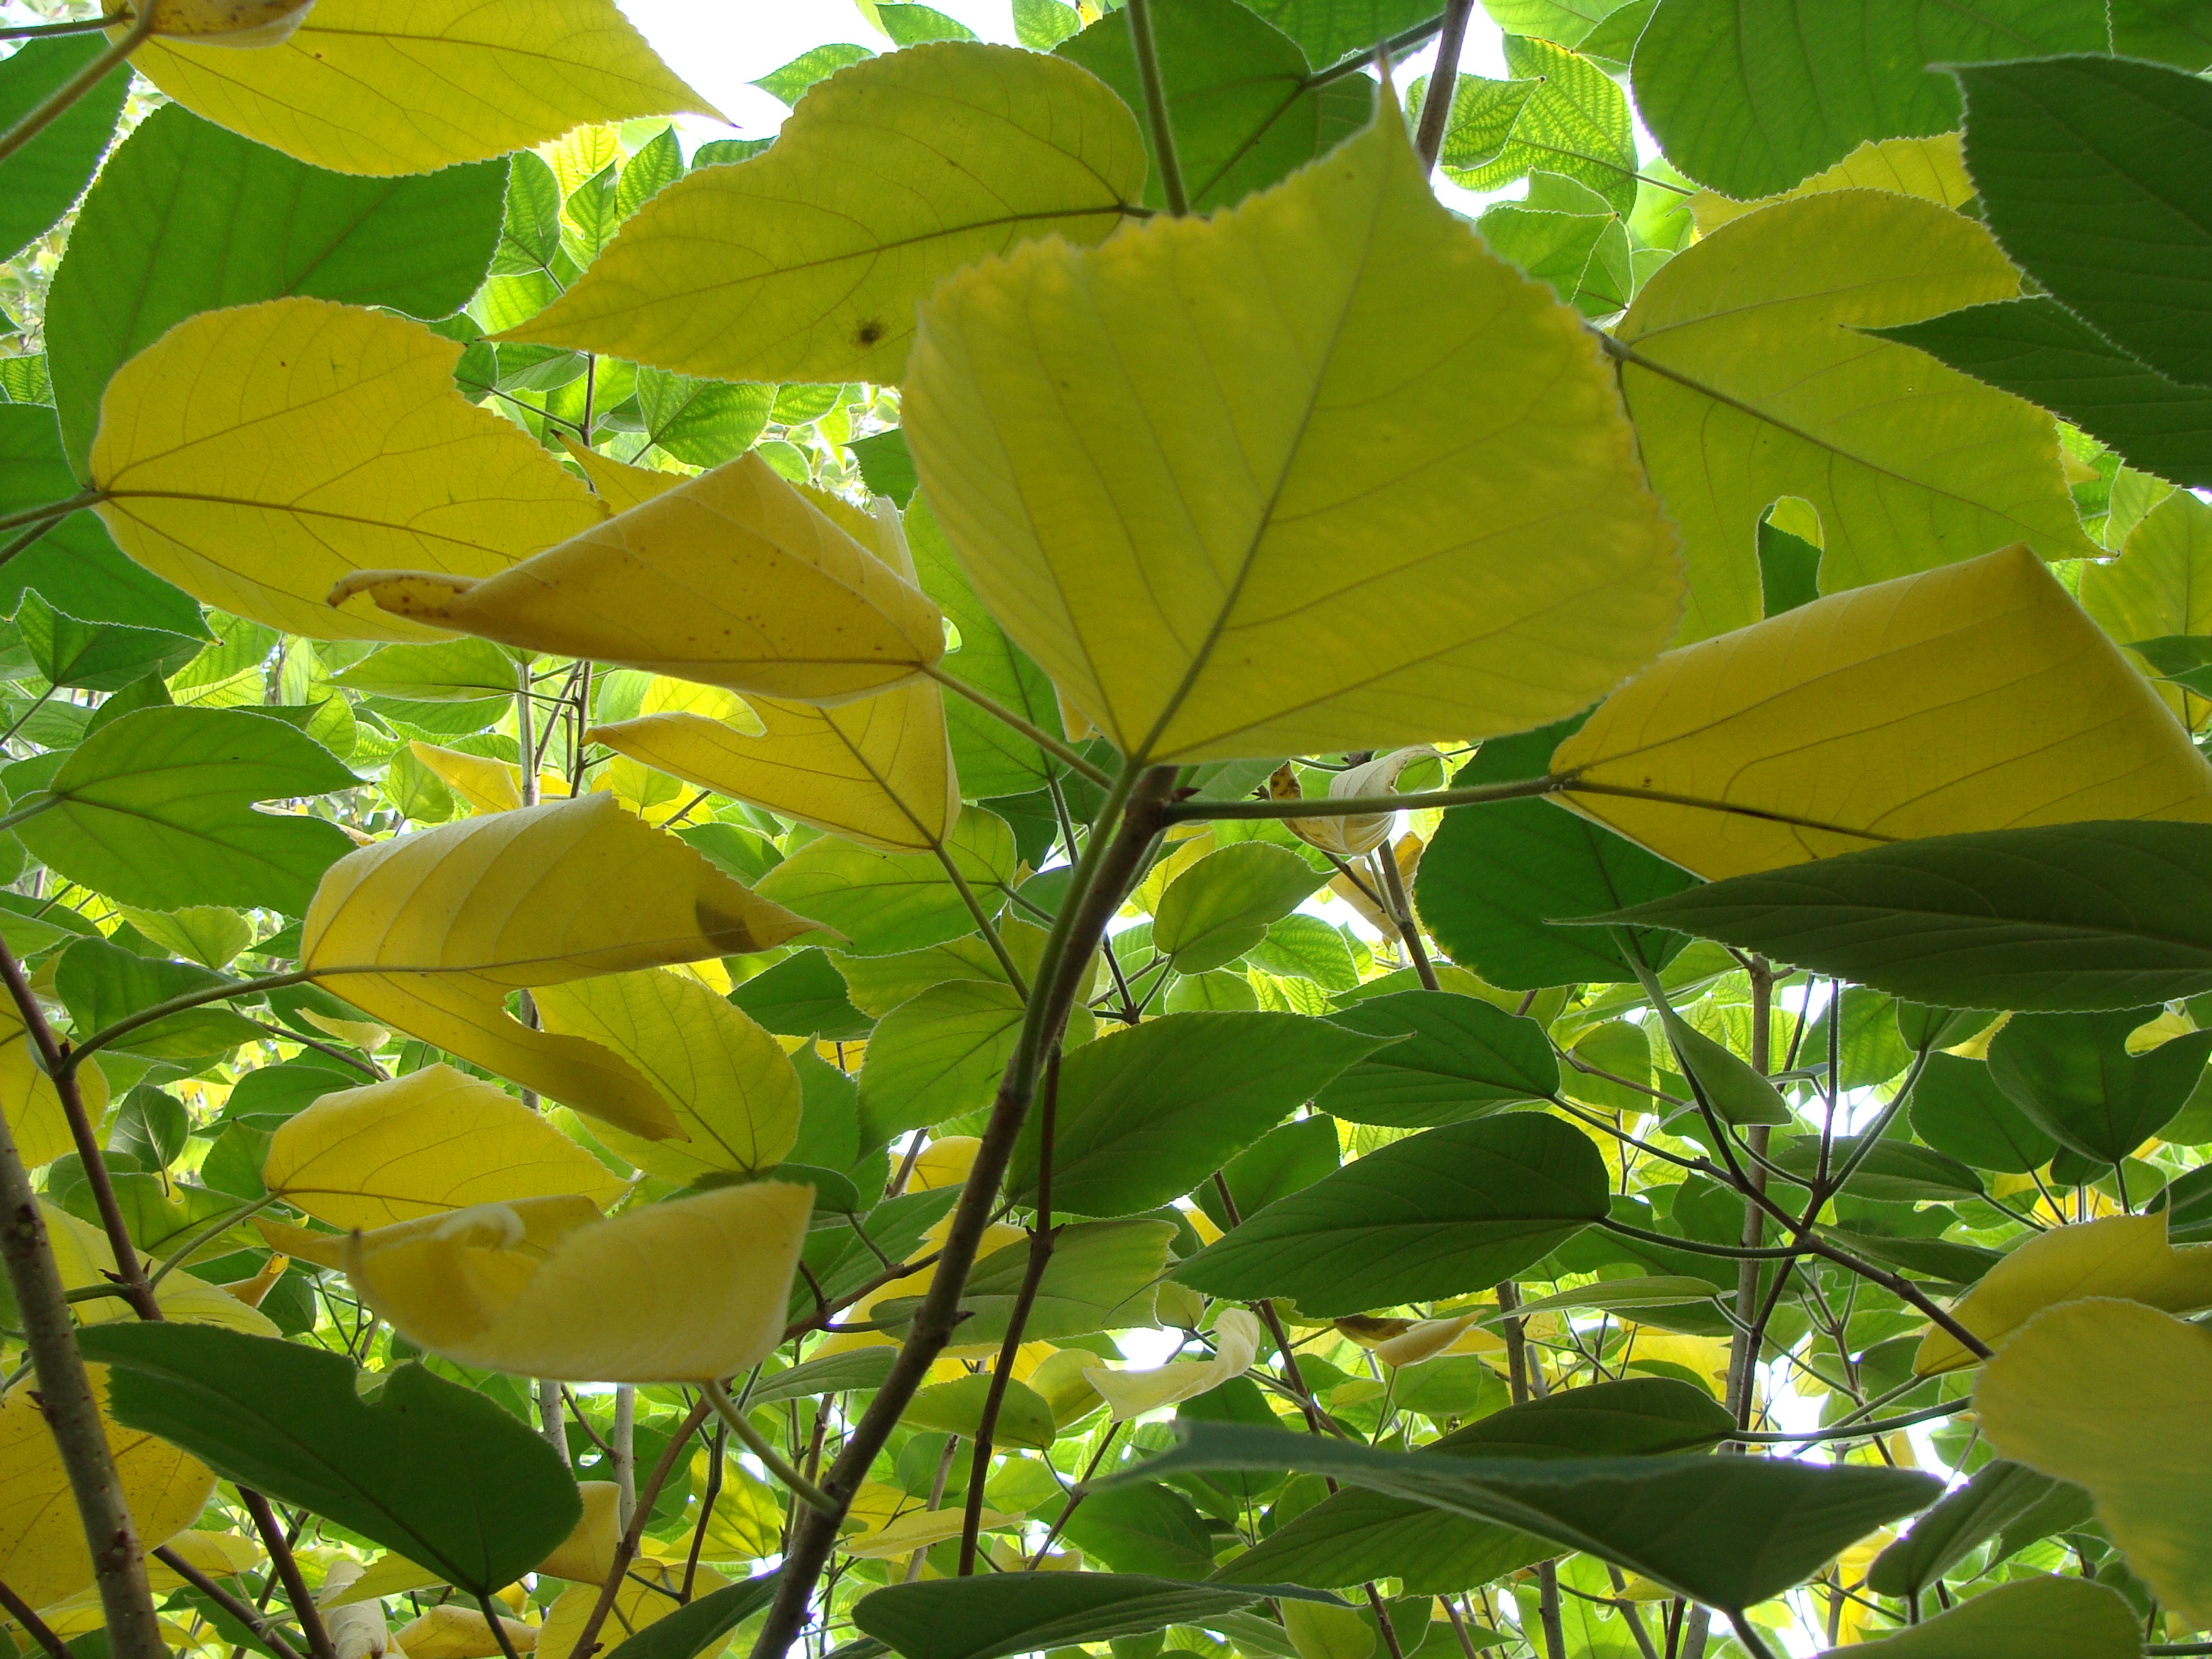
tree, nature, branch, plant, sunlight, leaf, flower, wild, green, jungle, produce, botany, yellow, flora, leaves, vegetation, deciduous, backlight, ecosystem, flowering plant, maidenhair tree, woody plant, land plant